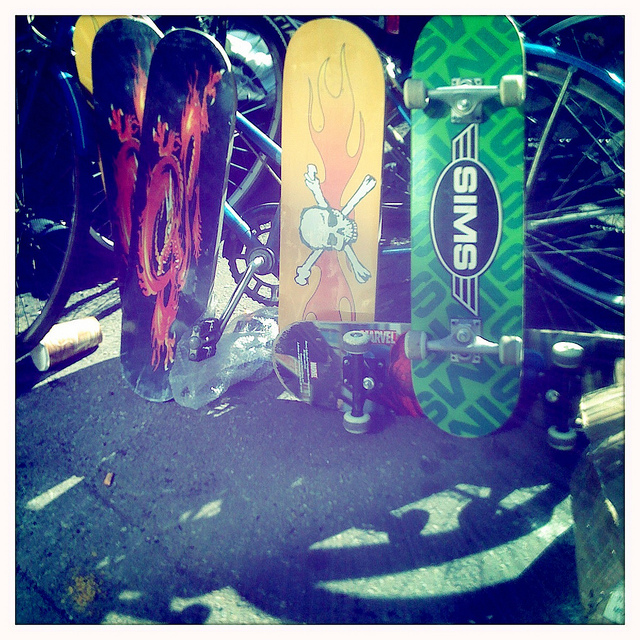
user: Given an image and a question. Answer the question in a short answer. Question: What is required when using these items? Short Answer:
assistant: helmet